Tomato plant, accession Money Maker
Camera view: vertical (180 deg); turntable rotation: 120 degrees
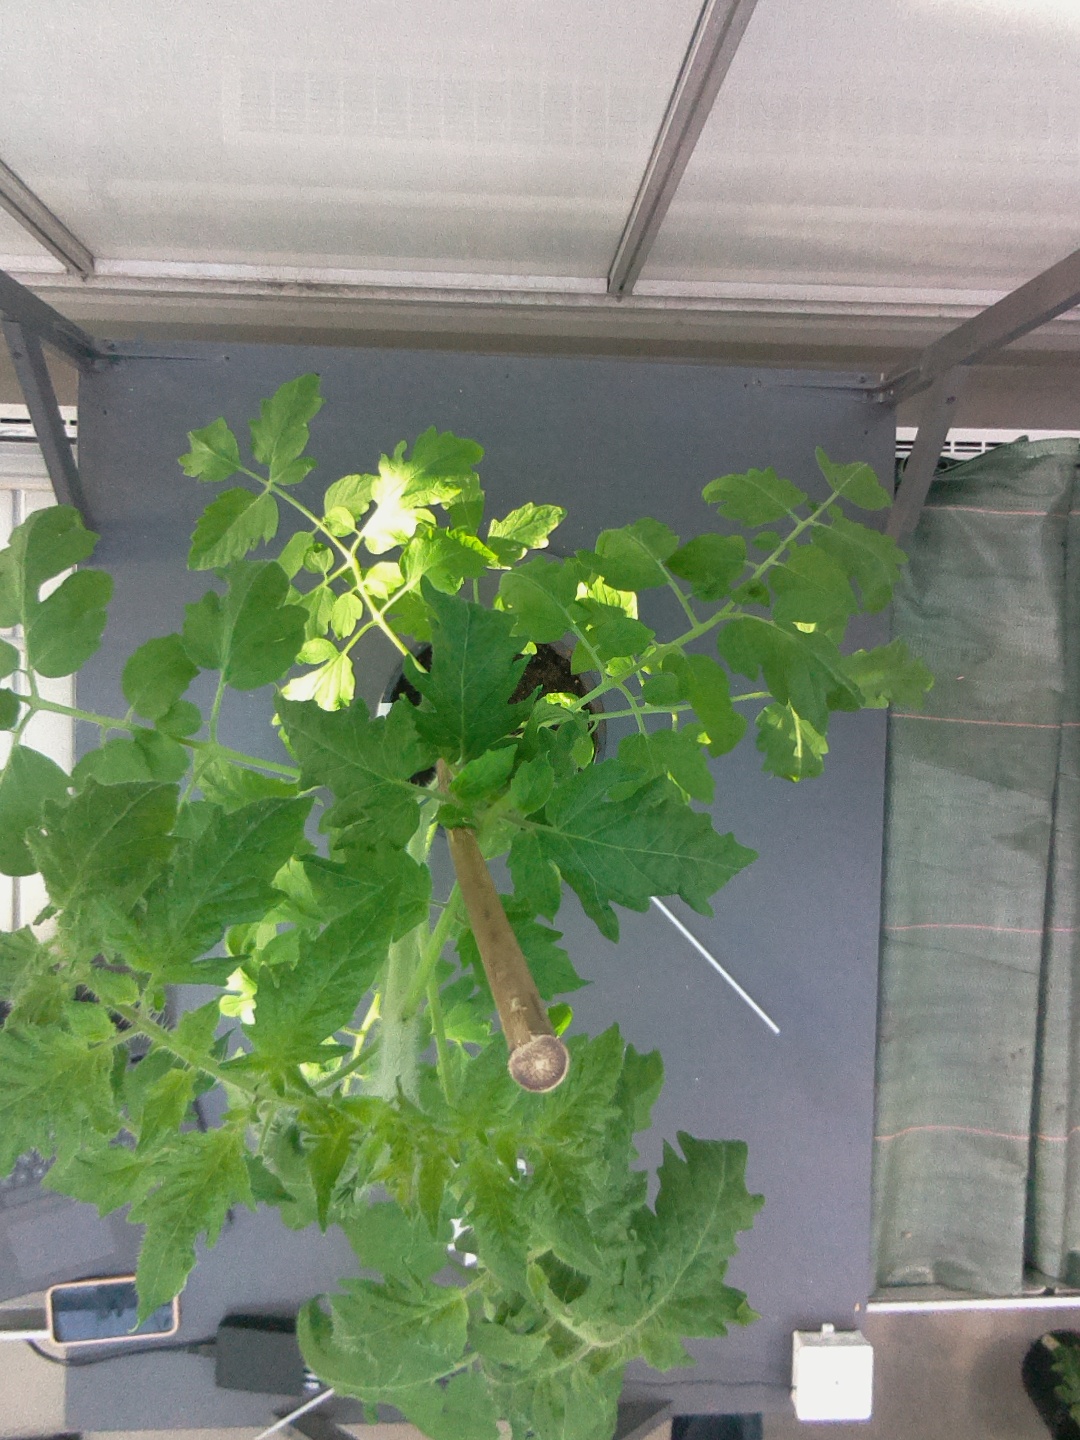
BBCH growth stage 53: 3 inflorescences visible